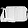
Label: Bag